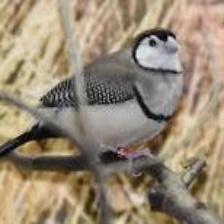
Species: DOUBLE BARRED FINCH
Scientific name: TAENIOPYGIA BICHENOVII
ImageNet parent category: house_finch